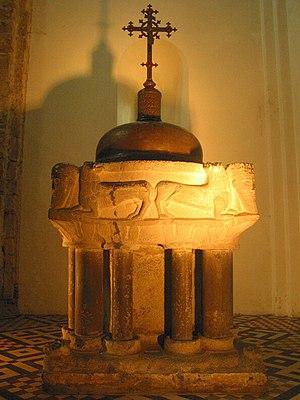
Saint-Séverin (Belgique), fonts baptismaux (vers 1170) de l'église des saints Pierre et Paul (Première moitié du XIIe siècle).
Saint-Séverin est une section de la commune belge de Nandrin située en Région wallonne dans la province de Liège.
L'église Saints-Pierre-et-Paul de Saint-Séverin-en-Condroz est une église romane du XIIᵉ siècle située à Saint-Séverin-en-Condroz en Belgique. Anciennement église d'un prieuré qui dépendait de l'abbaye de Cluny, elle est le seul témoin du style architectural clunisien en Belgique. L'église est aujourd'hui église paroissiale du village. Elle est classée au Patrimoine majeur de Wallonie.